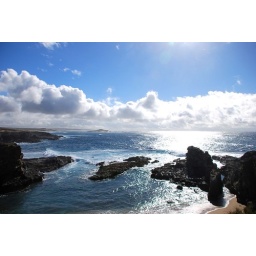
Blue sky and low clouds over the bay